Tono Stano

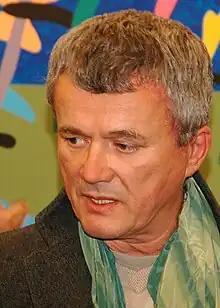
Tono Stano (2012)

Tono Stano (born 24 March 1960) is a Slovakia-born art photographer living and working in Prague, Czech Republic.